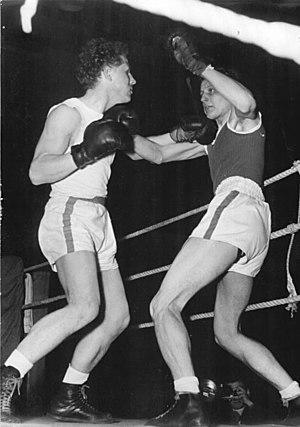
Harry Kurschat est un boxeur allemand né le 28 février 1933 à Berlin.